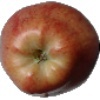
Label: Apple Red 1